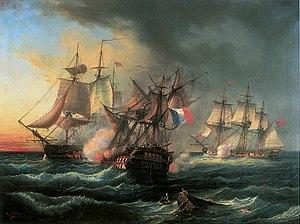
Bataille entre le vaisseau Les Droits de l'Homme et les frégates anglaises Indefatigable et Amazon les 13 et 14 janvier 1797 en baie d'Audierne
Le Droits de l'Homme est un vaisseau de ligne de 74 canons de classe Téméraire en service dans la Marine républicaine française pendant les guerres de la Révolution française. Il est baptisé d'après la Déclaration des droits de l'homme et du citoyen de 1789.
Le HMS Amazon est une frégate de 36 canons en service dans la Royal Navy britannique pendant les guerres de la Révolution française. Construite à Rotherhithe par Wells & Co. en 1795 selon les dessins de Sir William Rule. Elle est la première d'une classe de quatre frégates.
Le HMS Indefatigable est un vaisseau de ligne de troisième rang de la classe Ardent armé de 64 canons dessiné par Sir Thomas Slade en 1761 pour le compte de la Royal Navy britannique. Il est rasé, transformé en frégate lourde et pour une nouvelle carrière à partir de 1795.
Les cent sept vaisseaux de ligne de la classe Téméraire ont été construits par la France, entre 1782 et 1813 ; ils constituent une des premières séries de navires de ligne construites selon des plans identiques, leurs éléments étant ainsi interchangeables entre deux navires de la série.